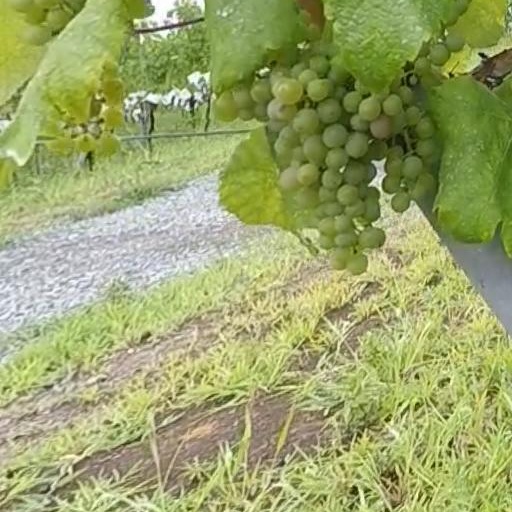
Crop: grape